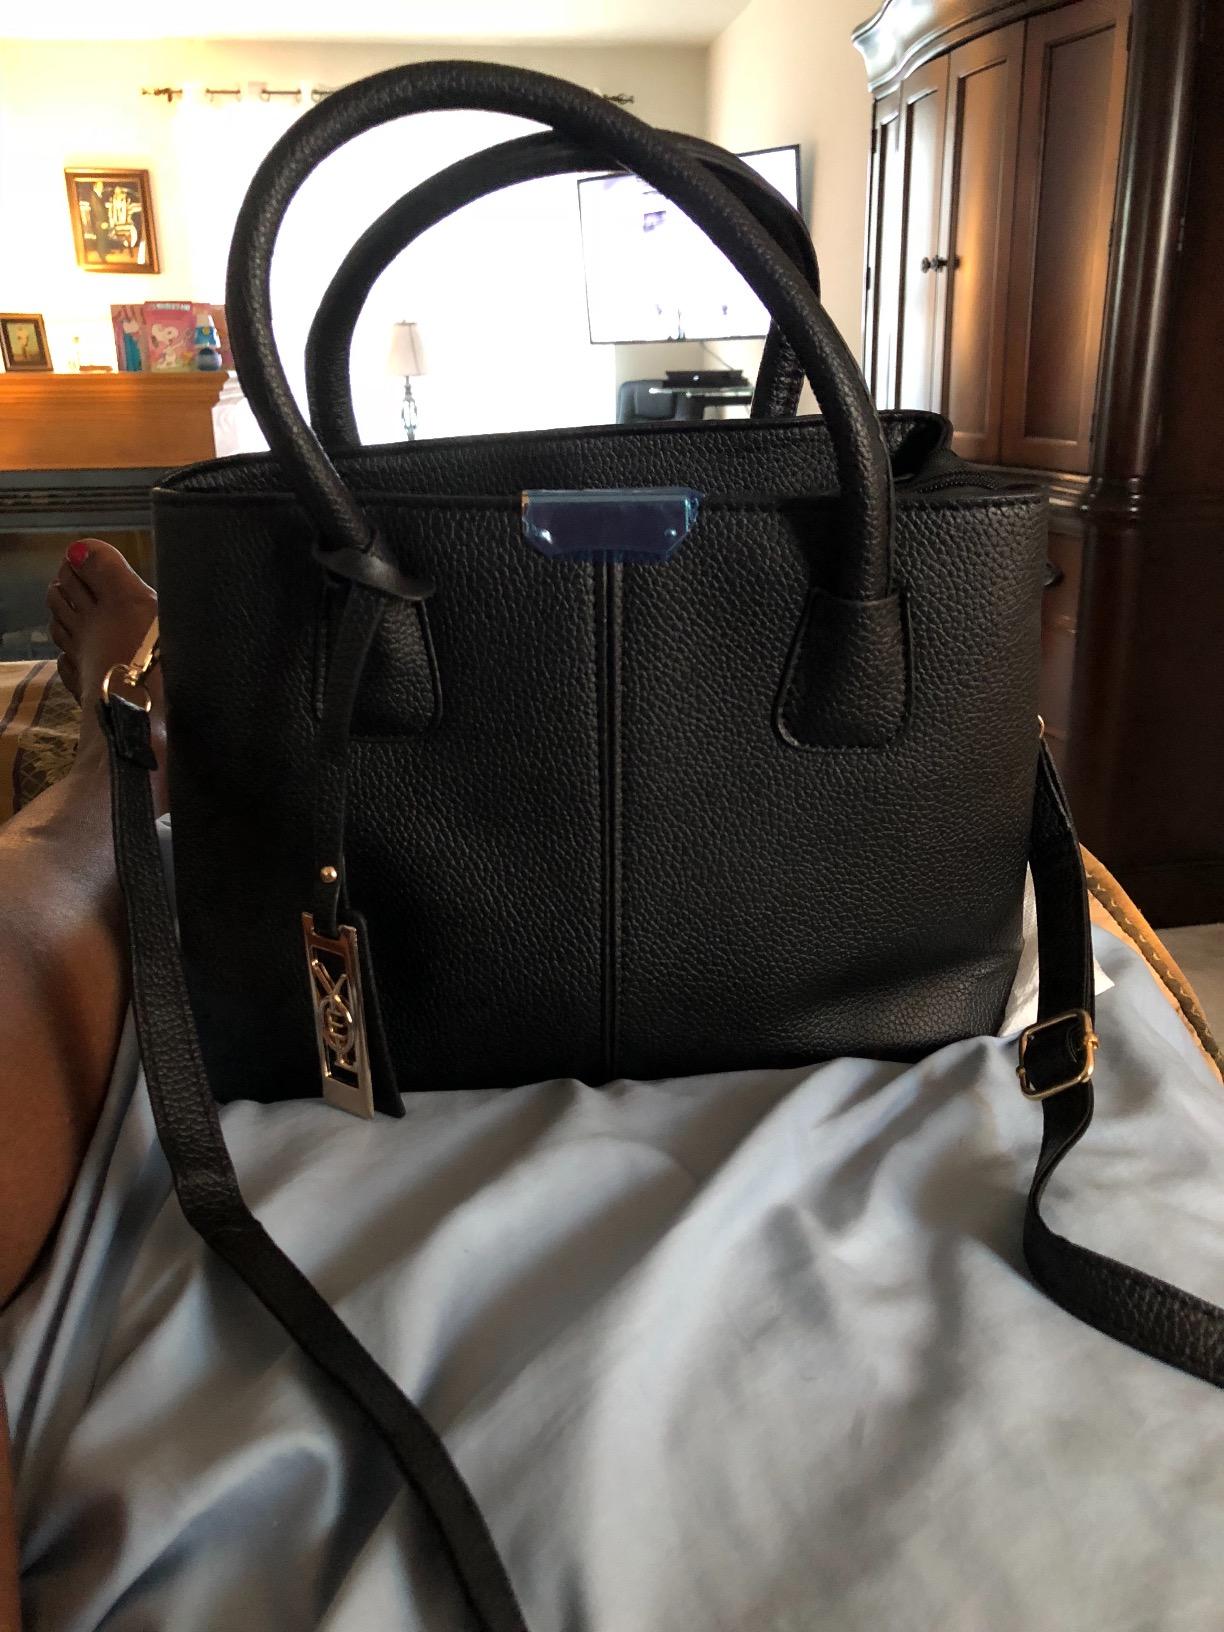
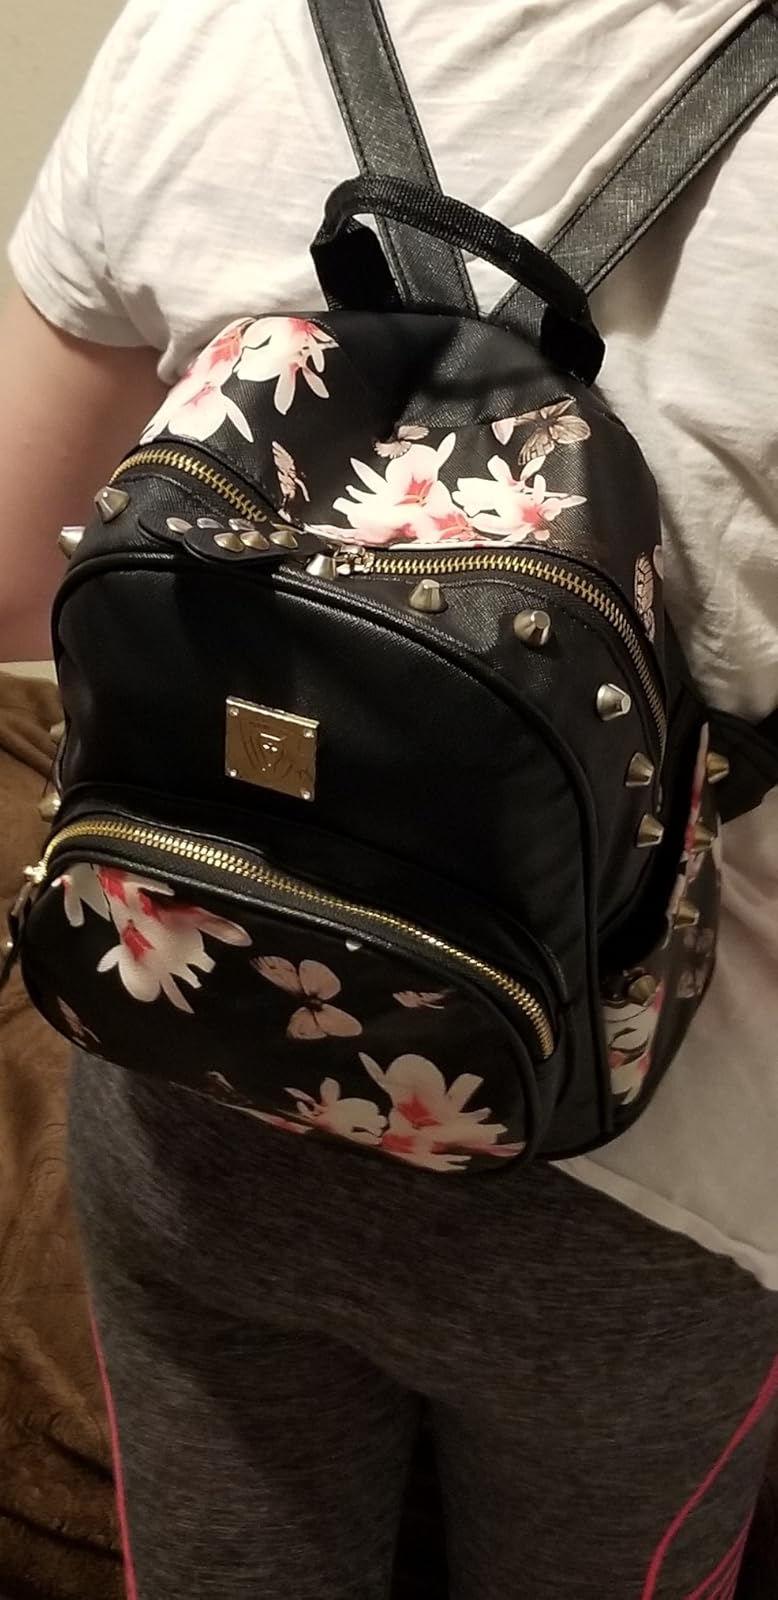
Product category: accessories_handbag
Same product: no